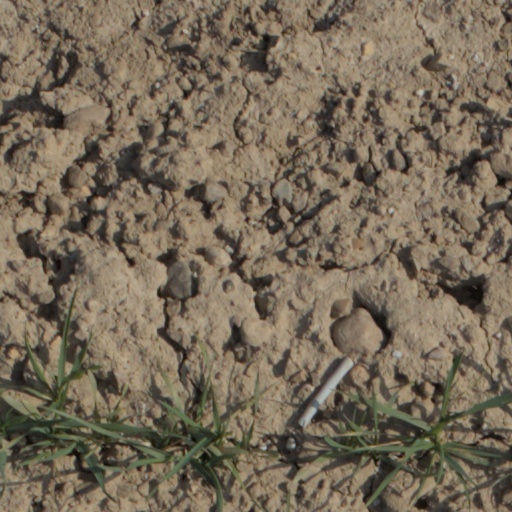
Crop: wheat